Vehicle registration plates of British Columbia

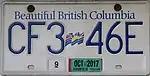

The Canadian province of British Columbia first required its residents to register their motor vehicles in 1904. Registrants provided their own licence plates for display until 1913, when the province began to issue plates.